Pieter van der Borcht the Elder

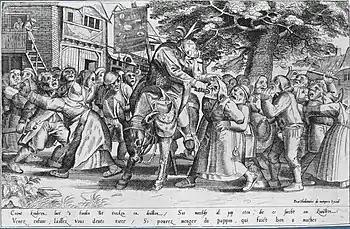
"The Tooth Puller"

While van der Borcht was still living in Mechelen in 1572, the city, which had risen against the Spanish occupiers was retaken and sacked by Spanish troops under the Duke of Alva. The plundering of the city lasted for three days. Van der Borcht and his family were able to flee to Antwerp. Here Plantin gave them free lodgings in his own house. A letter of Plantin testifies to the fact that the departure from Mechelen of the van der Borcht family must have been very sudden, as on their arrival in Antwerp both parents were sick and their children naked.